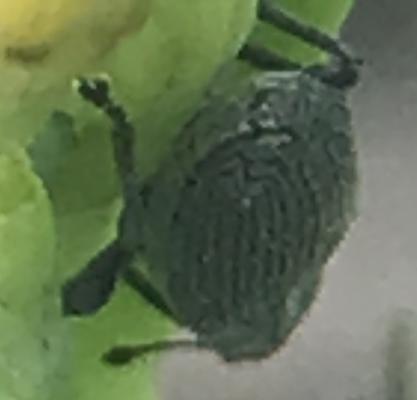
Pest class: Cabbage_seedpod_weevil